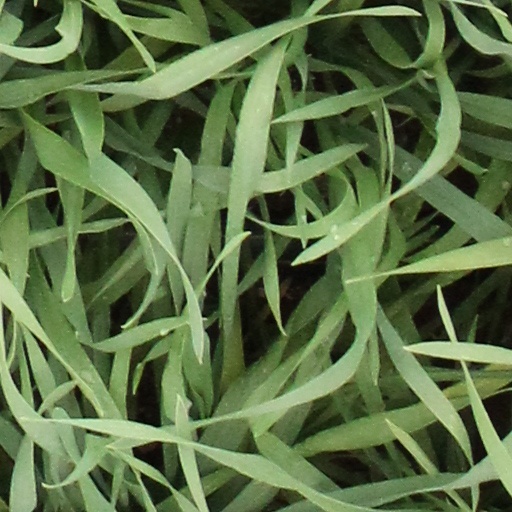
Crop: wheat